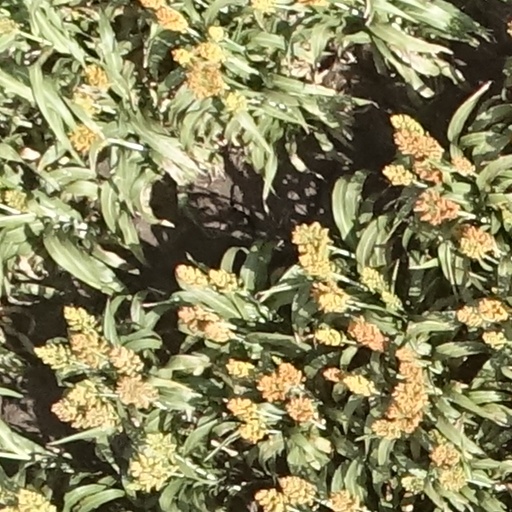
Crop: sorghum